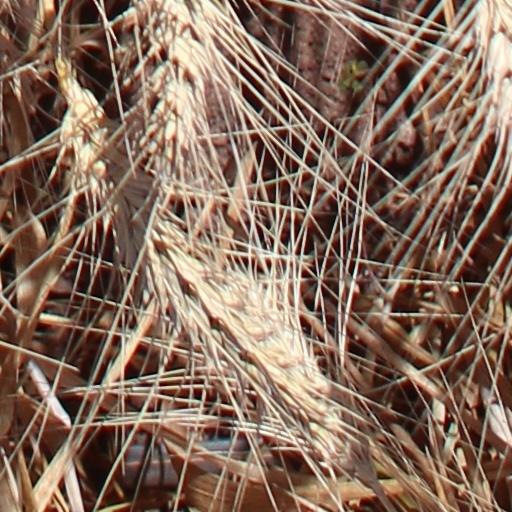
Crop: wheat